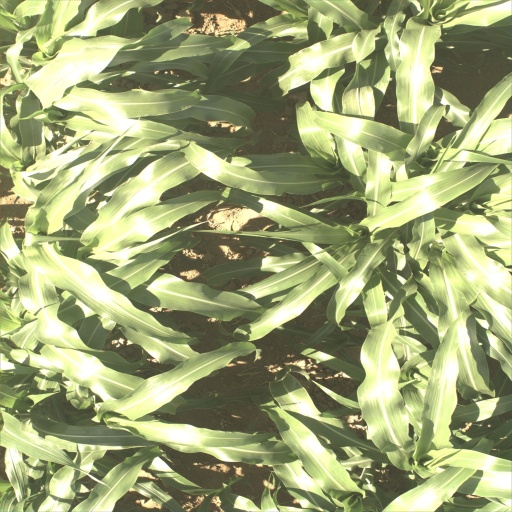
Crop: sorghum